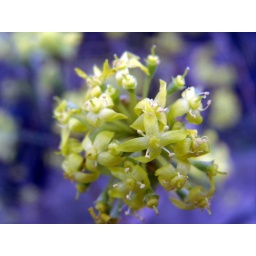
this tree was covered in these little green clusters and I thought they were cute